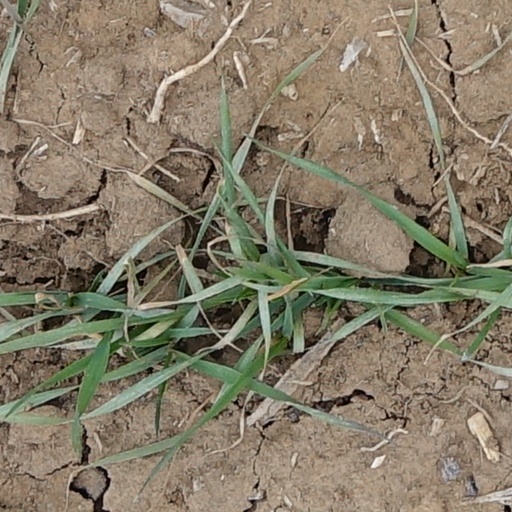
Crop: wheat